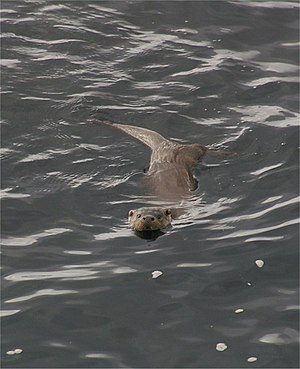
Vallum Sø / Dyrelivet / Odder
Odderen er set flere gange ved Vallum Sø de senere år. (Foto: Mike Pennington).
Vallum Sø ligger på Djursland, ca. 1 km øst for Ryomgård. Søen er 11 ha stor og lavvandet, med en gennemsnitsdybde på 2,1 m og en maksimal dybde på 3,2 m. Søen er omgivet af flere forskellige naturtyper, især blandskov, ellesump, rørskov, enge og græsningsarealer med skotsk højlandskvæg. På den skovklædte vestside er terrænet kuperet, på østsiden er det mere fladt. Der findes flere kildevæld ved søen.